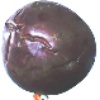
Label: Passion Fruit 1